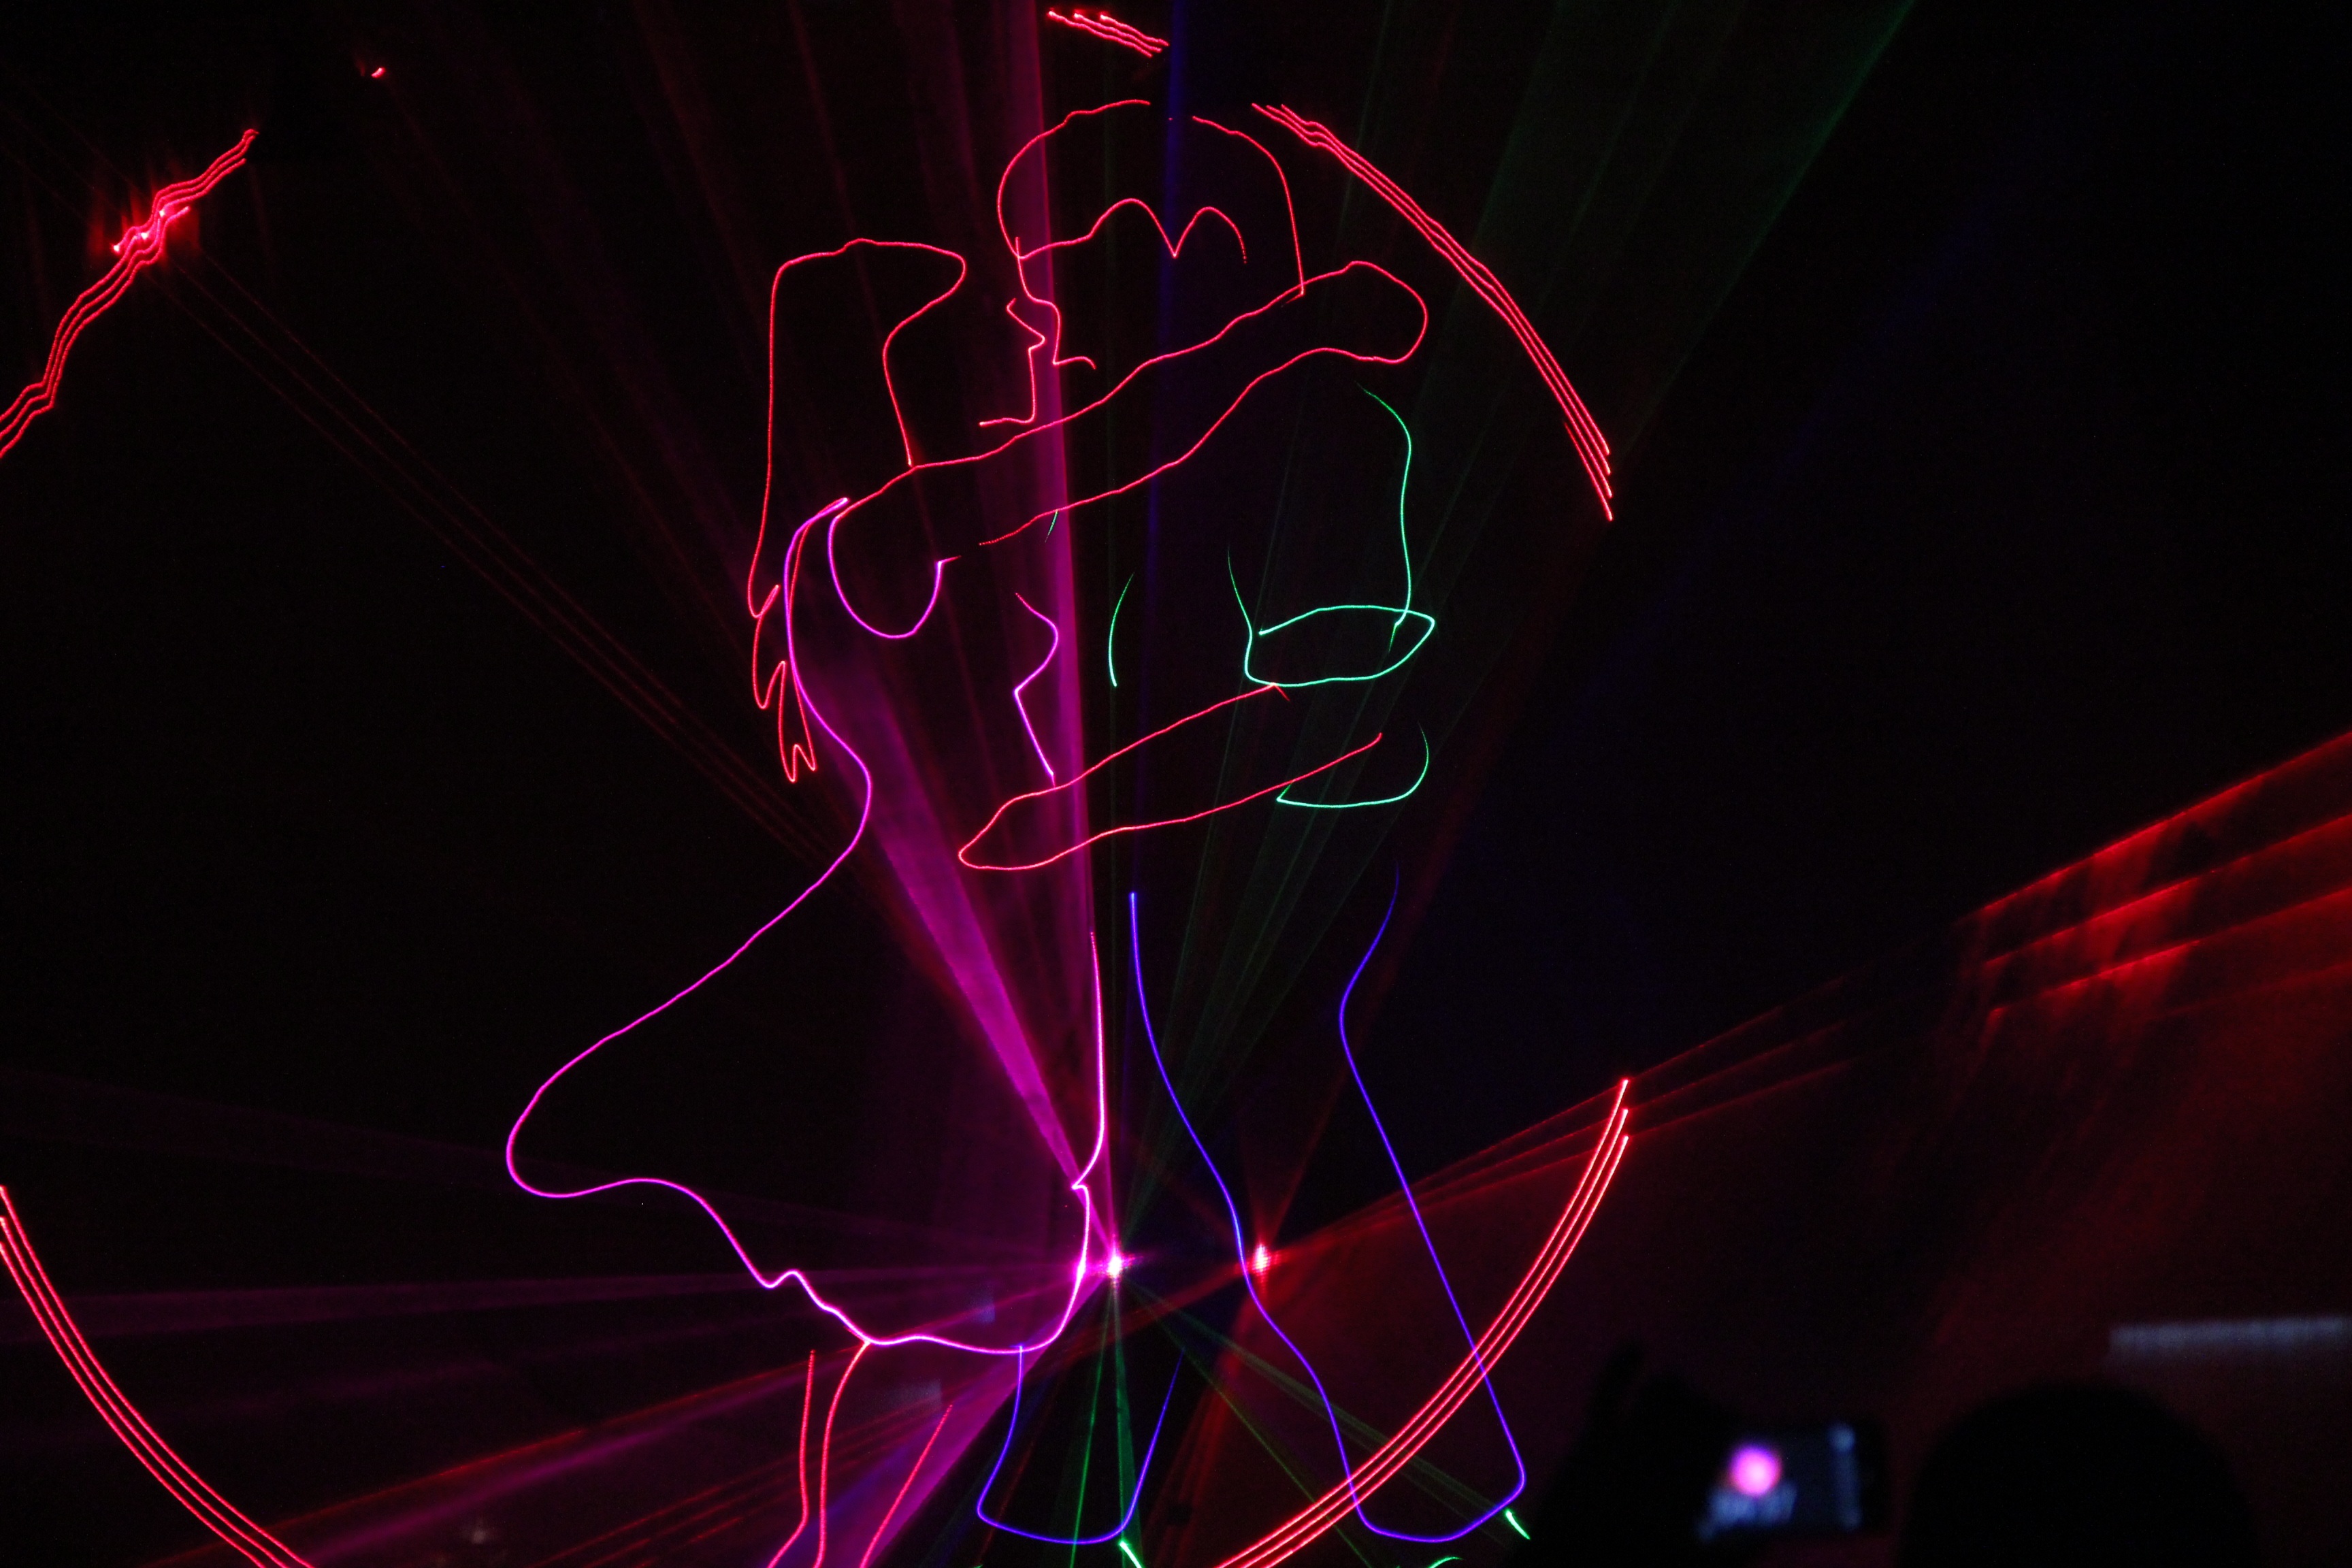
light, girl, night, boy, love, line, red, color, couple, darkness, laser, neon, dancing, pair, shape, lasershow